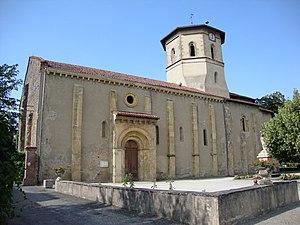
Maubourguet (Hautes-Pyr, Fr) l'église
Cet article recense les monuments historiques des Hautes-Pyrénées, en France.
Maubourguet est une commune française située dans le département des Hautes-Pyrénées, en région Occitanie.